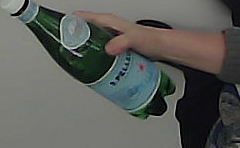
Product: sanpellegrino_water